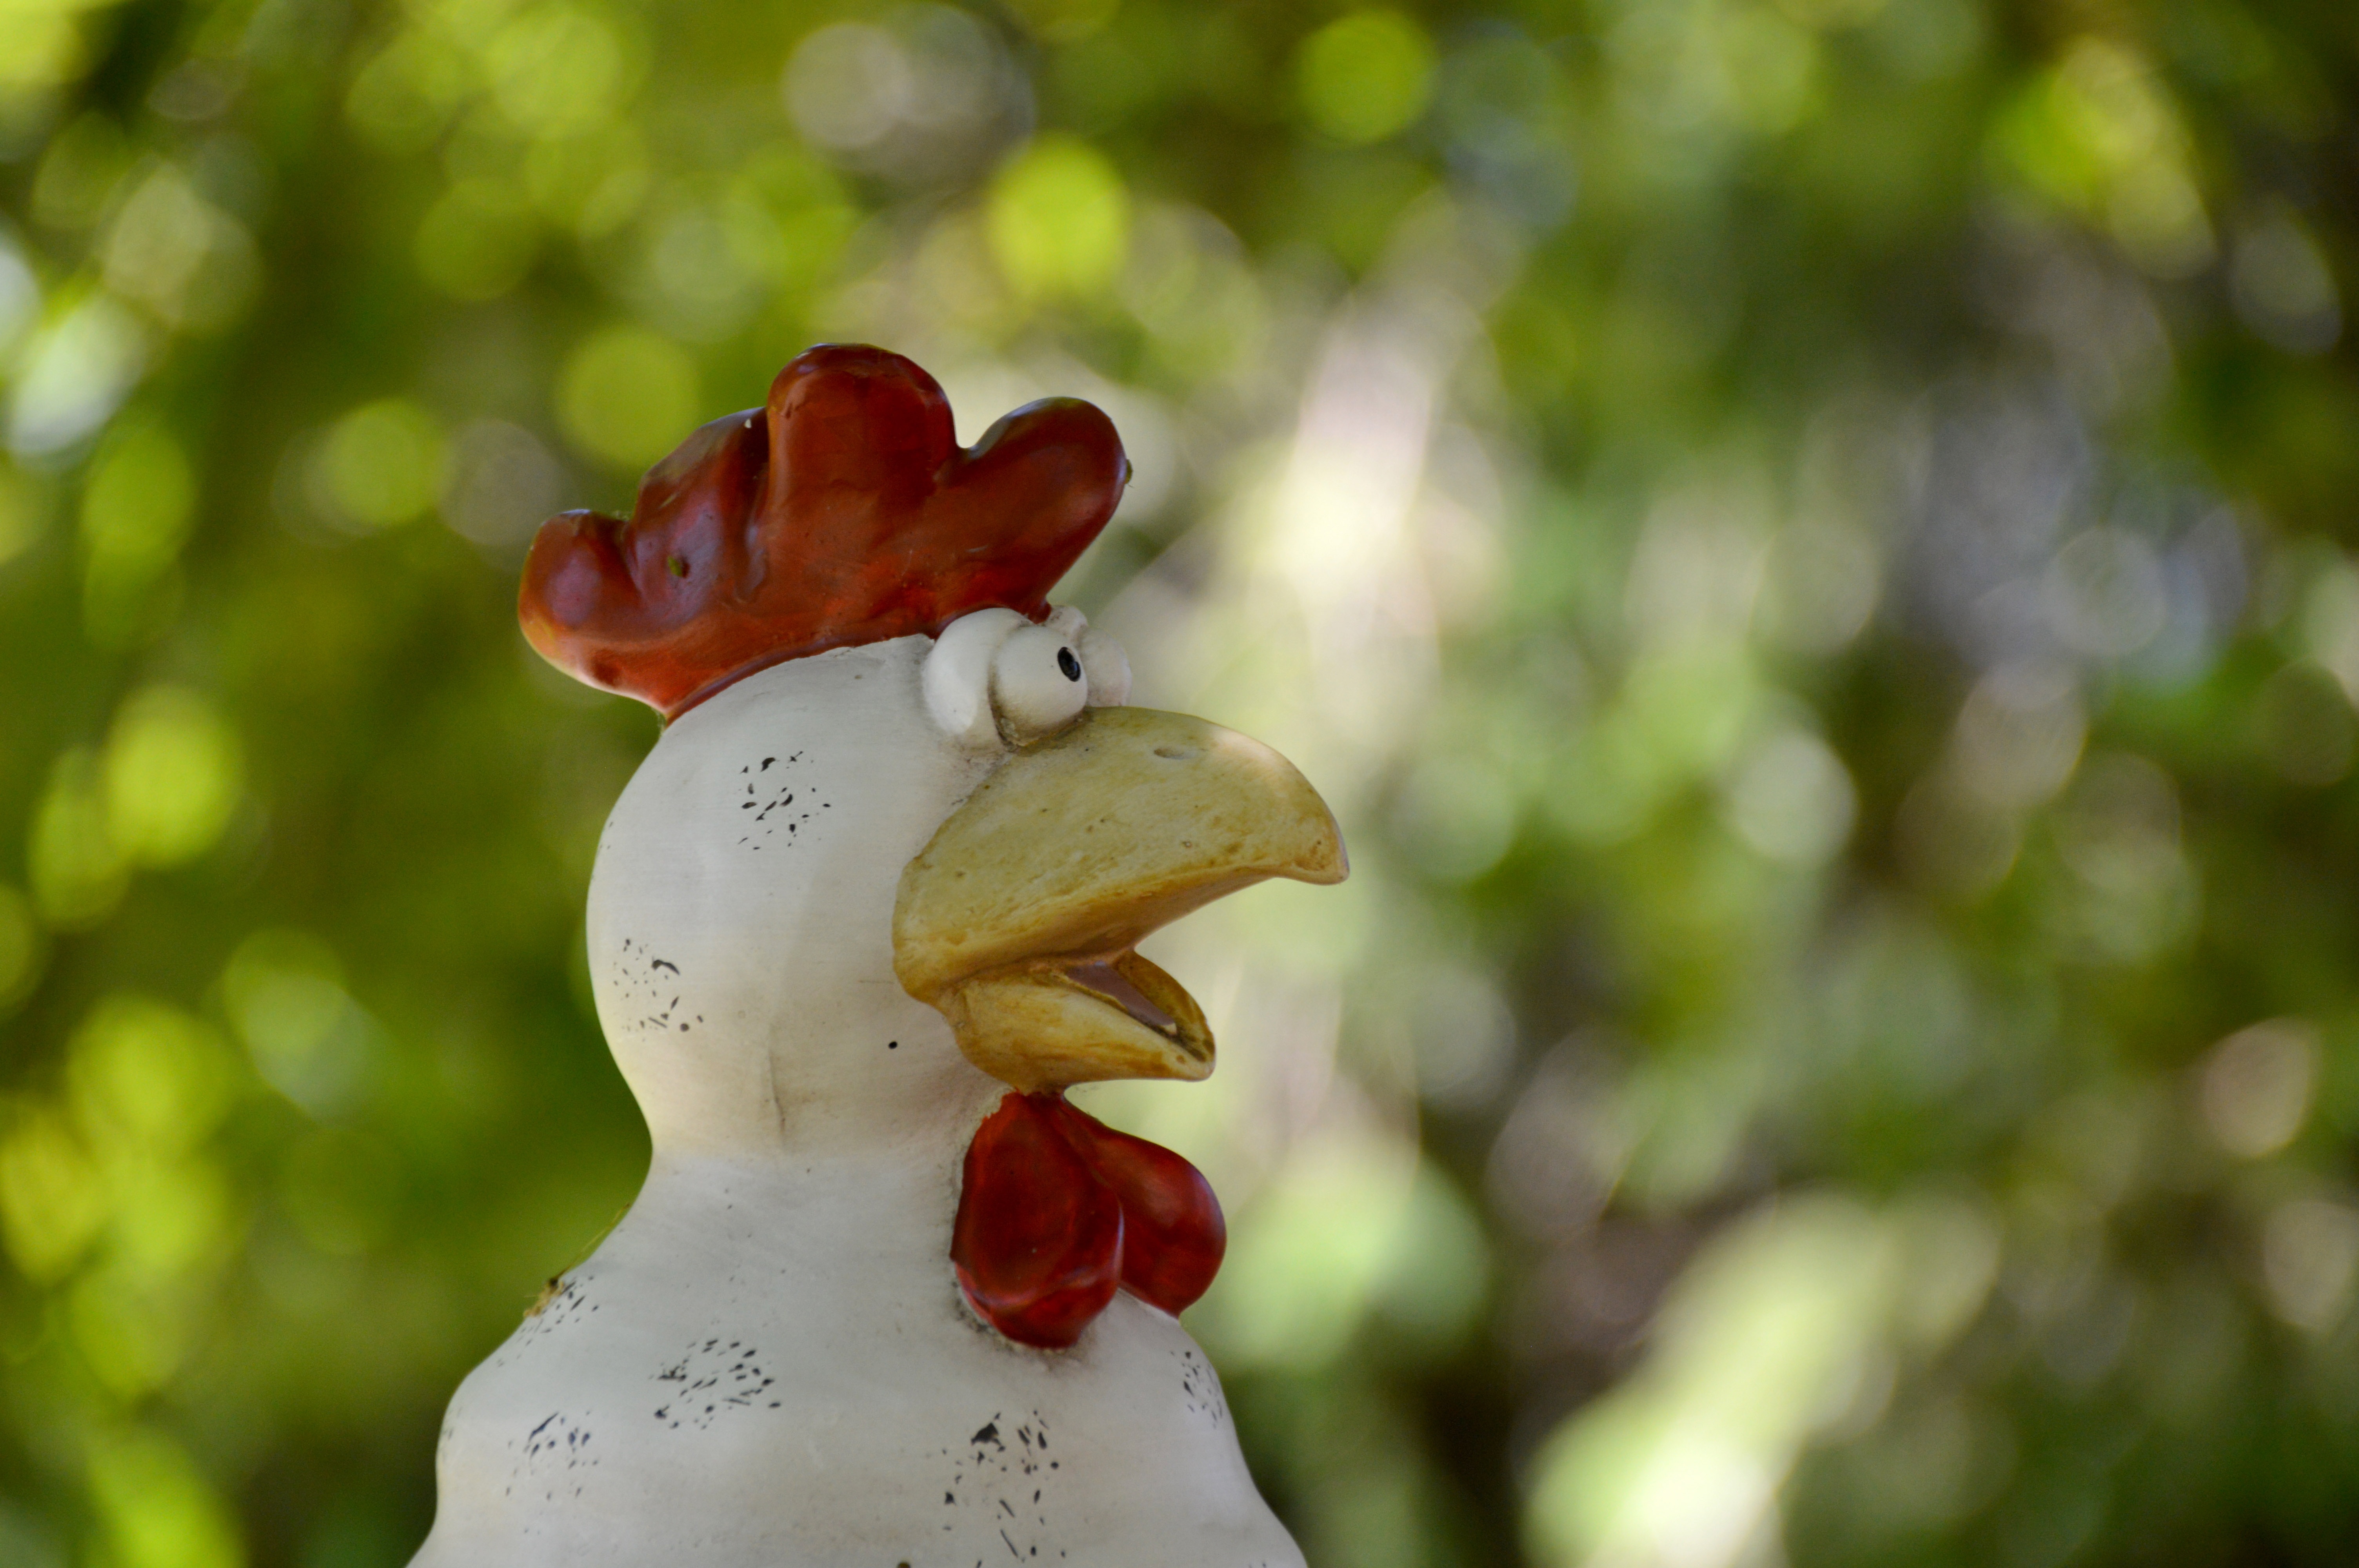
bird, leaf, flower, green, red, agriculture, flora, chicken, fig, close up, duck, funny, amazed, hahn, water bird, macro photography, arts crafts, comb, gockel